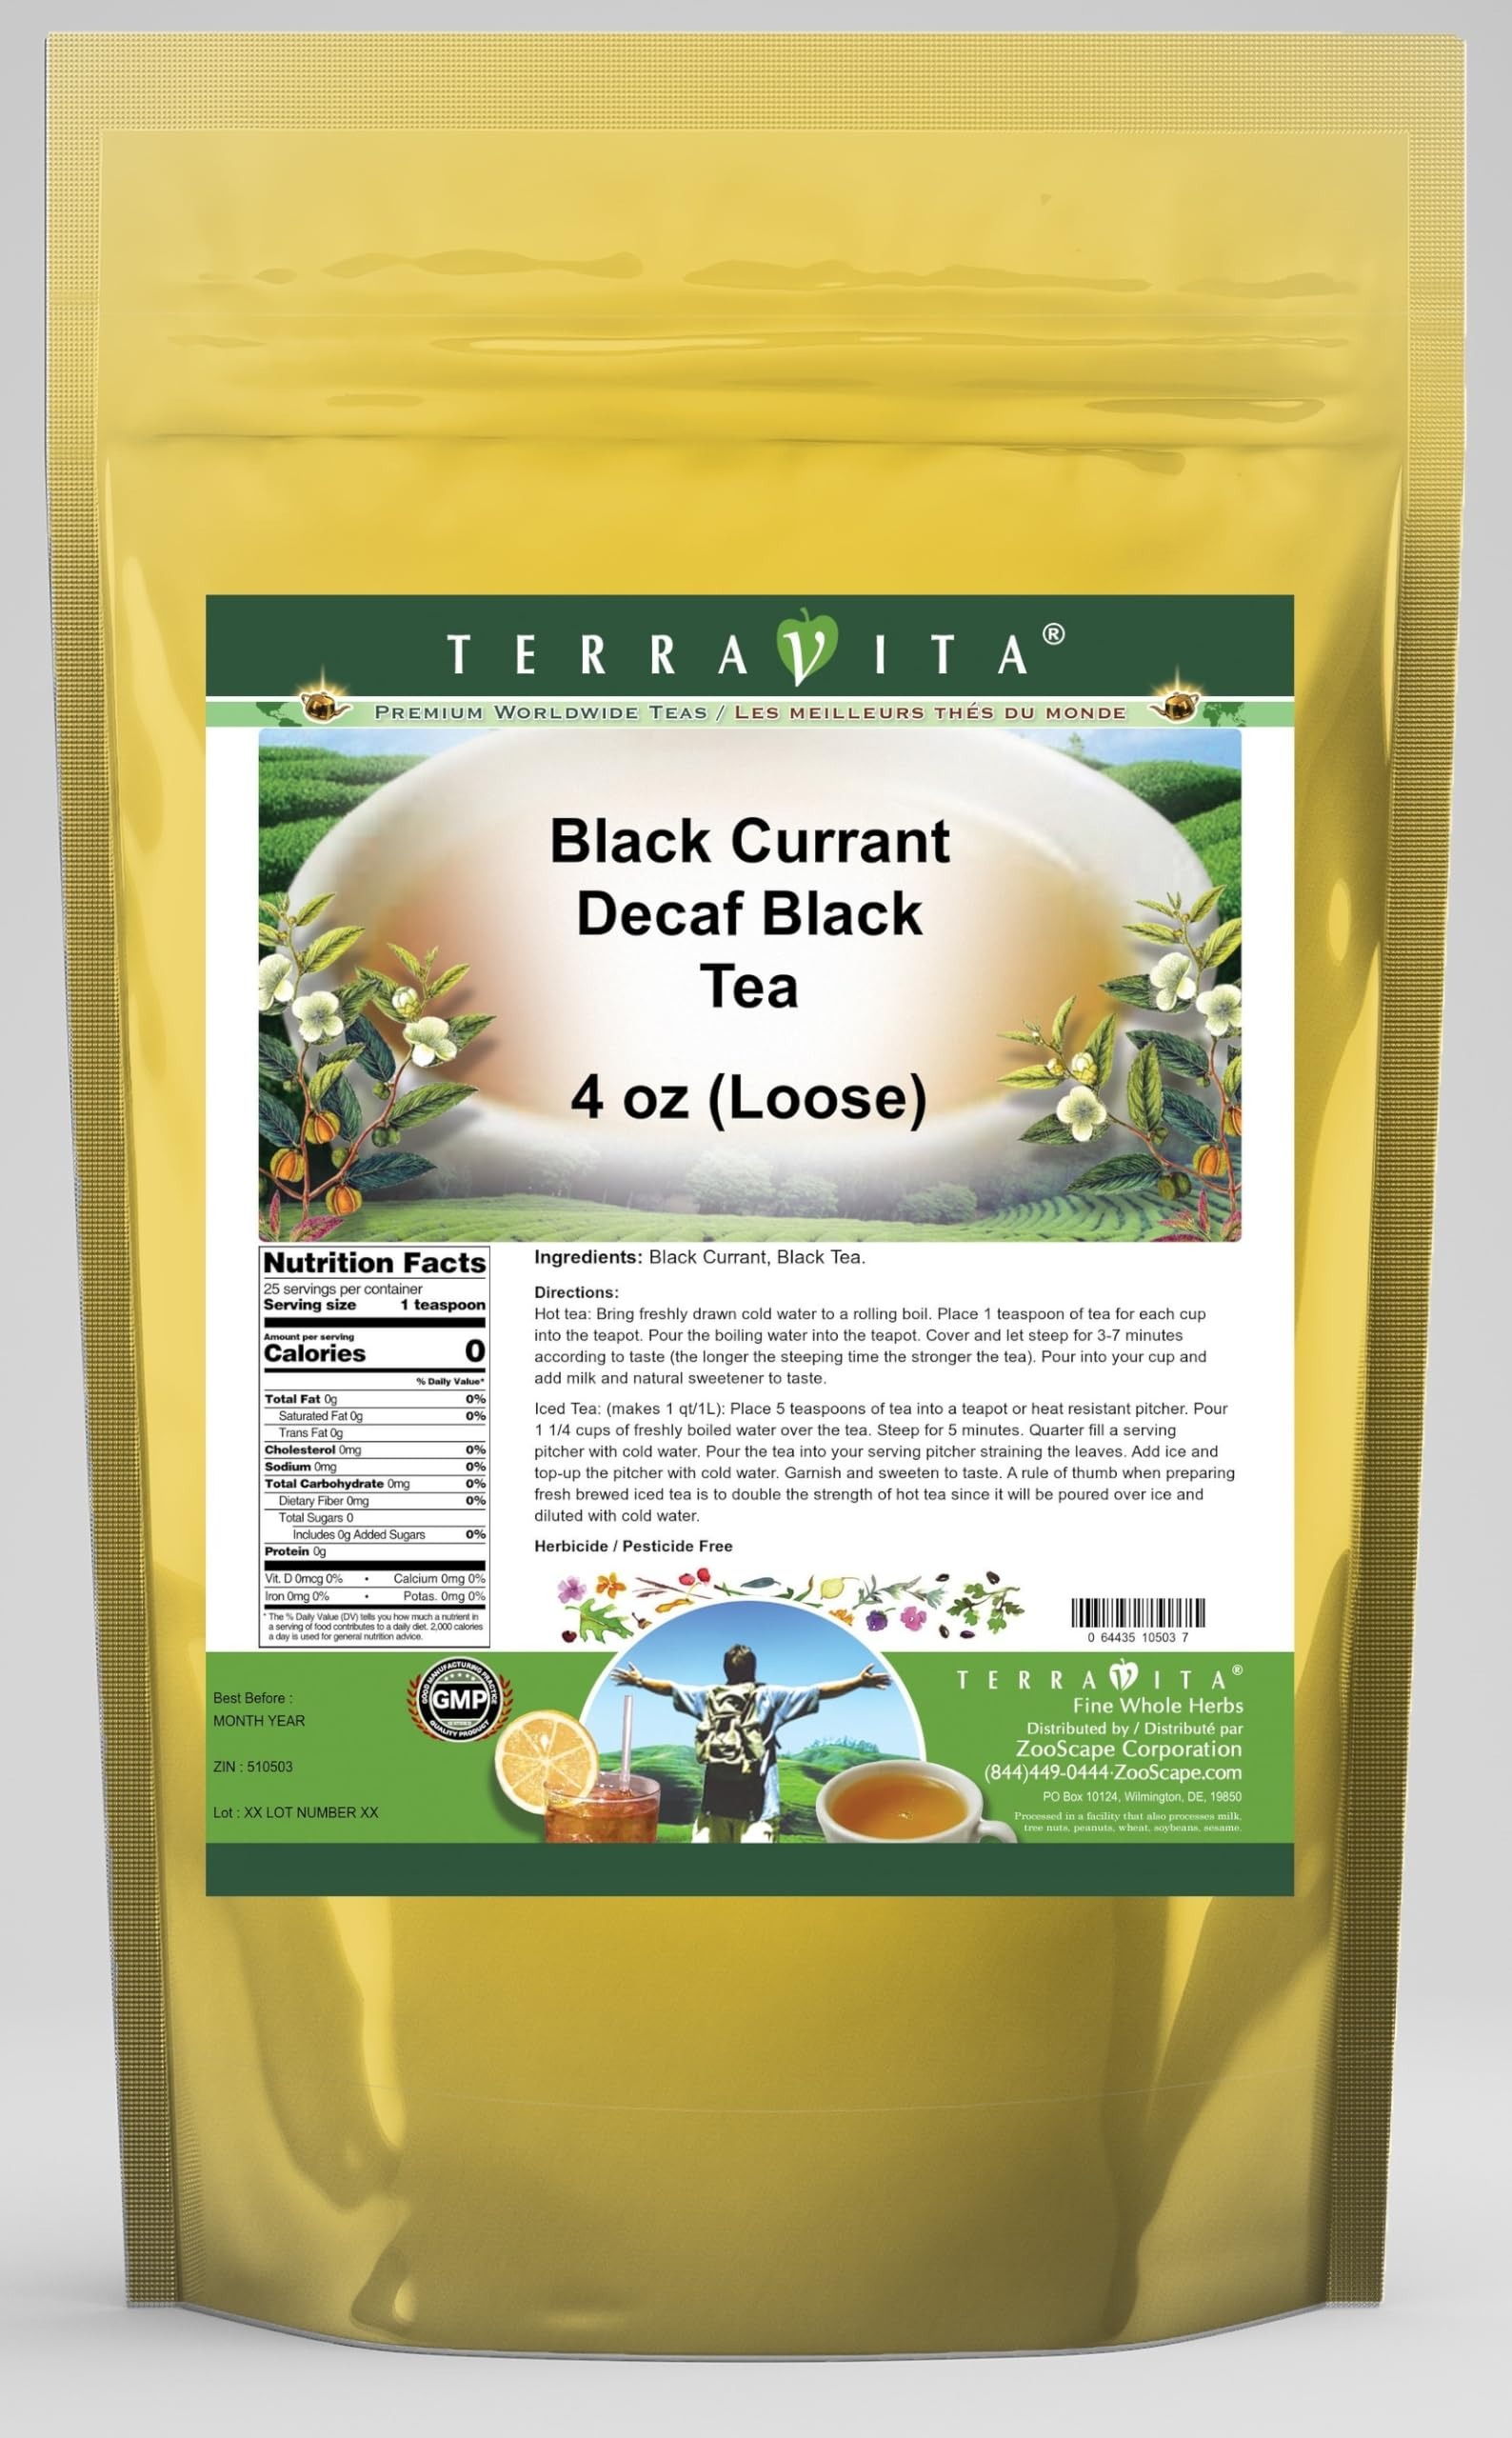
Item Name: Black Currant Decaf Black Tea (Loose) (4 oz, ZIN: 510503) - 3 Pack
Bullet Point 1: Black Currant Decaf Black Tea (Loose) (4 oz, ZIN: 510503)
Bullet Point 2: No fillers.
Bullet Point 3: Manufacturer: TerraVita
Bullet Point 4: Size: 4 oz
Bullet Point 5: Loose Leaf Black Tea - Packed in a convenient upright pouch!
Product Description: Black Currant Decaf Black Tea (Loose) (4 oz, ZIN: 510503)<BR><BR>Packaged in the United States in a cGMP certified facility (current Good Manufacturing Practice).<BR><BR>No fillers.<BR><BR>Manufacturer: TerraVita<BR><BR>Size: 4 oz<BR><BR>Loose Leaf Black Tea - Packed in a convenient upright pouch!<BR><BR>Ingredients: Black Currant, Black Tea
Value: 12.0
Unit: Ounce

Price: 75.21